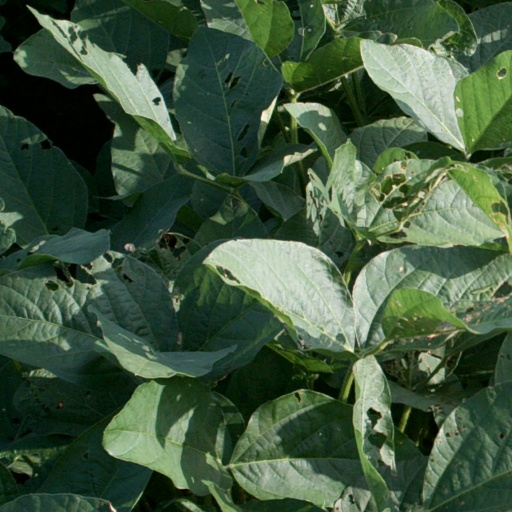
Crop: soybean